Trieste (Rome)

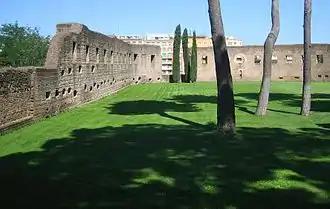
Ruins of the paleochristian basilica of St. Agnes.

The first evidence of human presence in the quarter dates back to prehistoric times, when some populations settled in the area of the so-called "Sedia del Diavolo" and of "Monte delle Gioie". Later, in historical times, a Sabine settlement rose on the Mount Antenne, the remains of which are still visible today; according to the legend, "Antemnae" was one of the three villages that underwent the famous rape of the Sabine women. Just few remains survive from the archaic and republican ages, while the area became very popular following the construction of several catacombs, such as the ancient catacomb of Priscilla, built on the villa of the "gens" Acilia.